Doreen Warriner

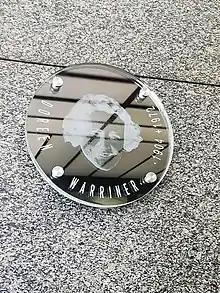
Memorial plaque to Warriner in Prague (unveiled in April 2019)

Doreen Agnes Rosemary Julia Warriner (16March 190417December 1972) was an English development economist and humanitarian. In October 1938, she journeyed to Czechoslovakia to assist anti-Nazi refugees fleeing the Sudetenland, recently occupied by Germany. She became the head of the British Committee for Refugees from Czechoslovakia in Prague which helped 15,000 German, Czech, and Jewish refugees escape Czechoslovakia while the country was being occupied and annexed by Nazi Germany in 1938 and 1939. Told that she would be arrested by the Germans Warriner departed Czechoslovakia on 23 April 1939. She was awarded an OBE (Officer of the Most Excellent Order of the British Empire) in 1941. After the War, she was an academic at the School of Slavonic and East European Studies.